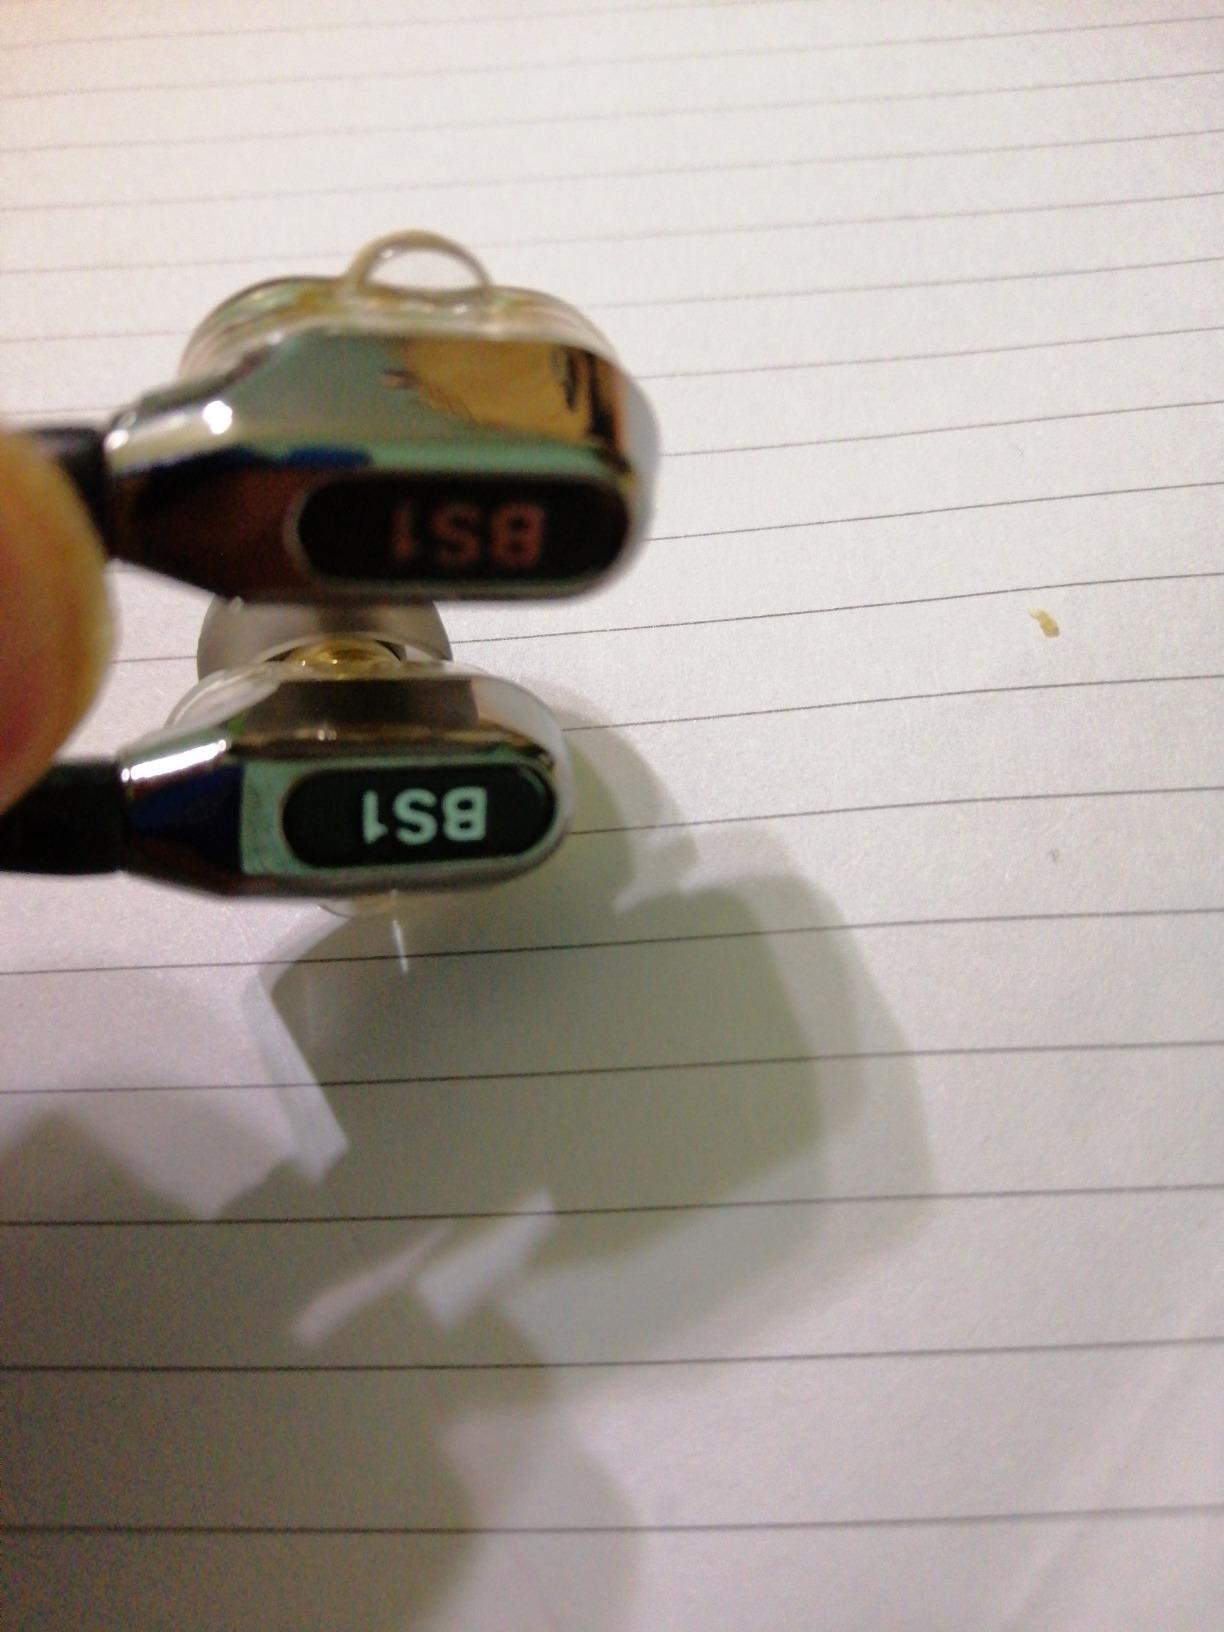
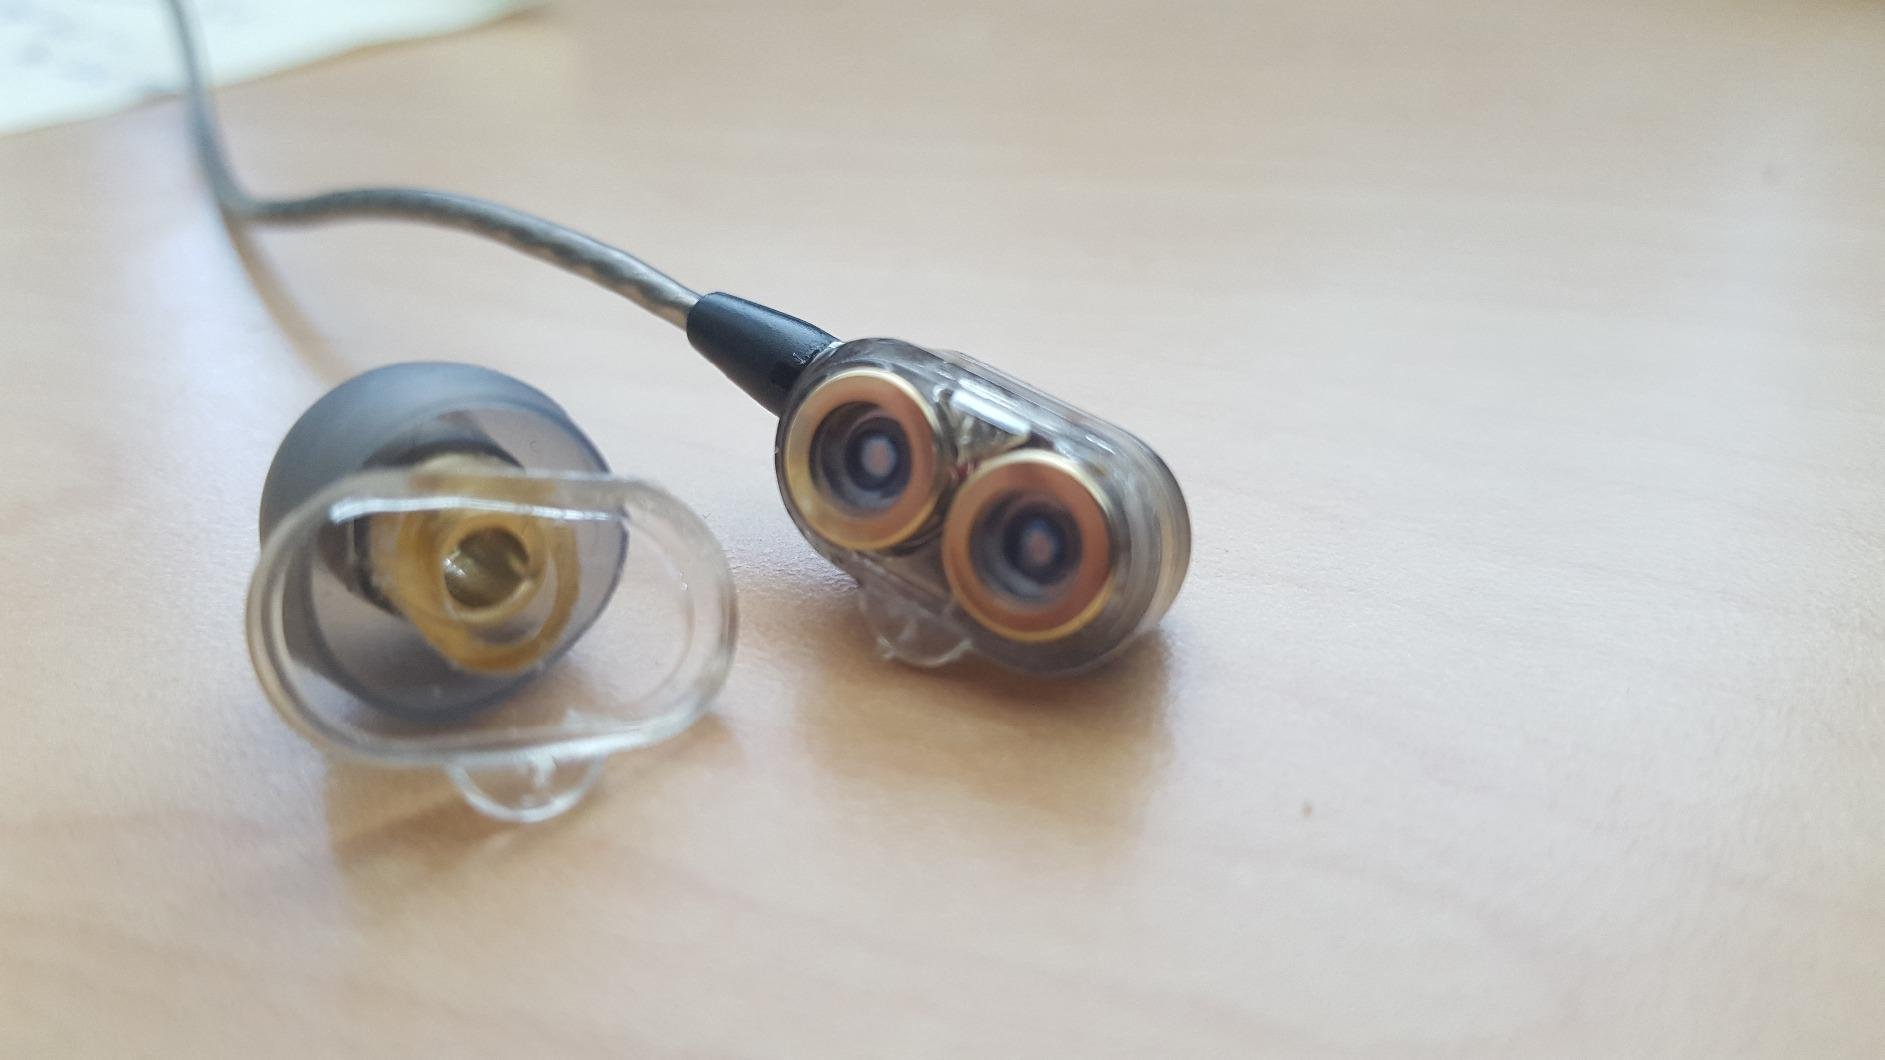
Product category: headphones
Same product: yes